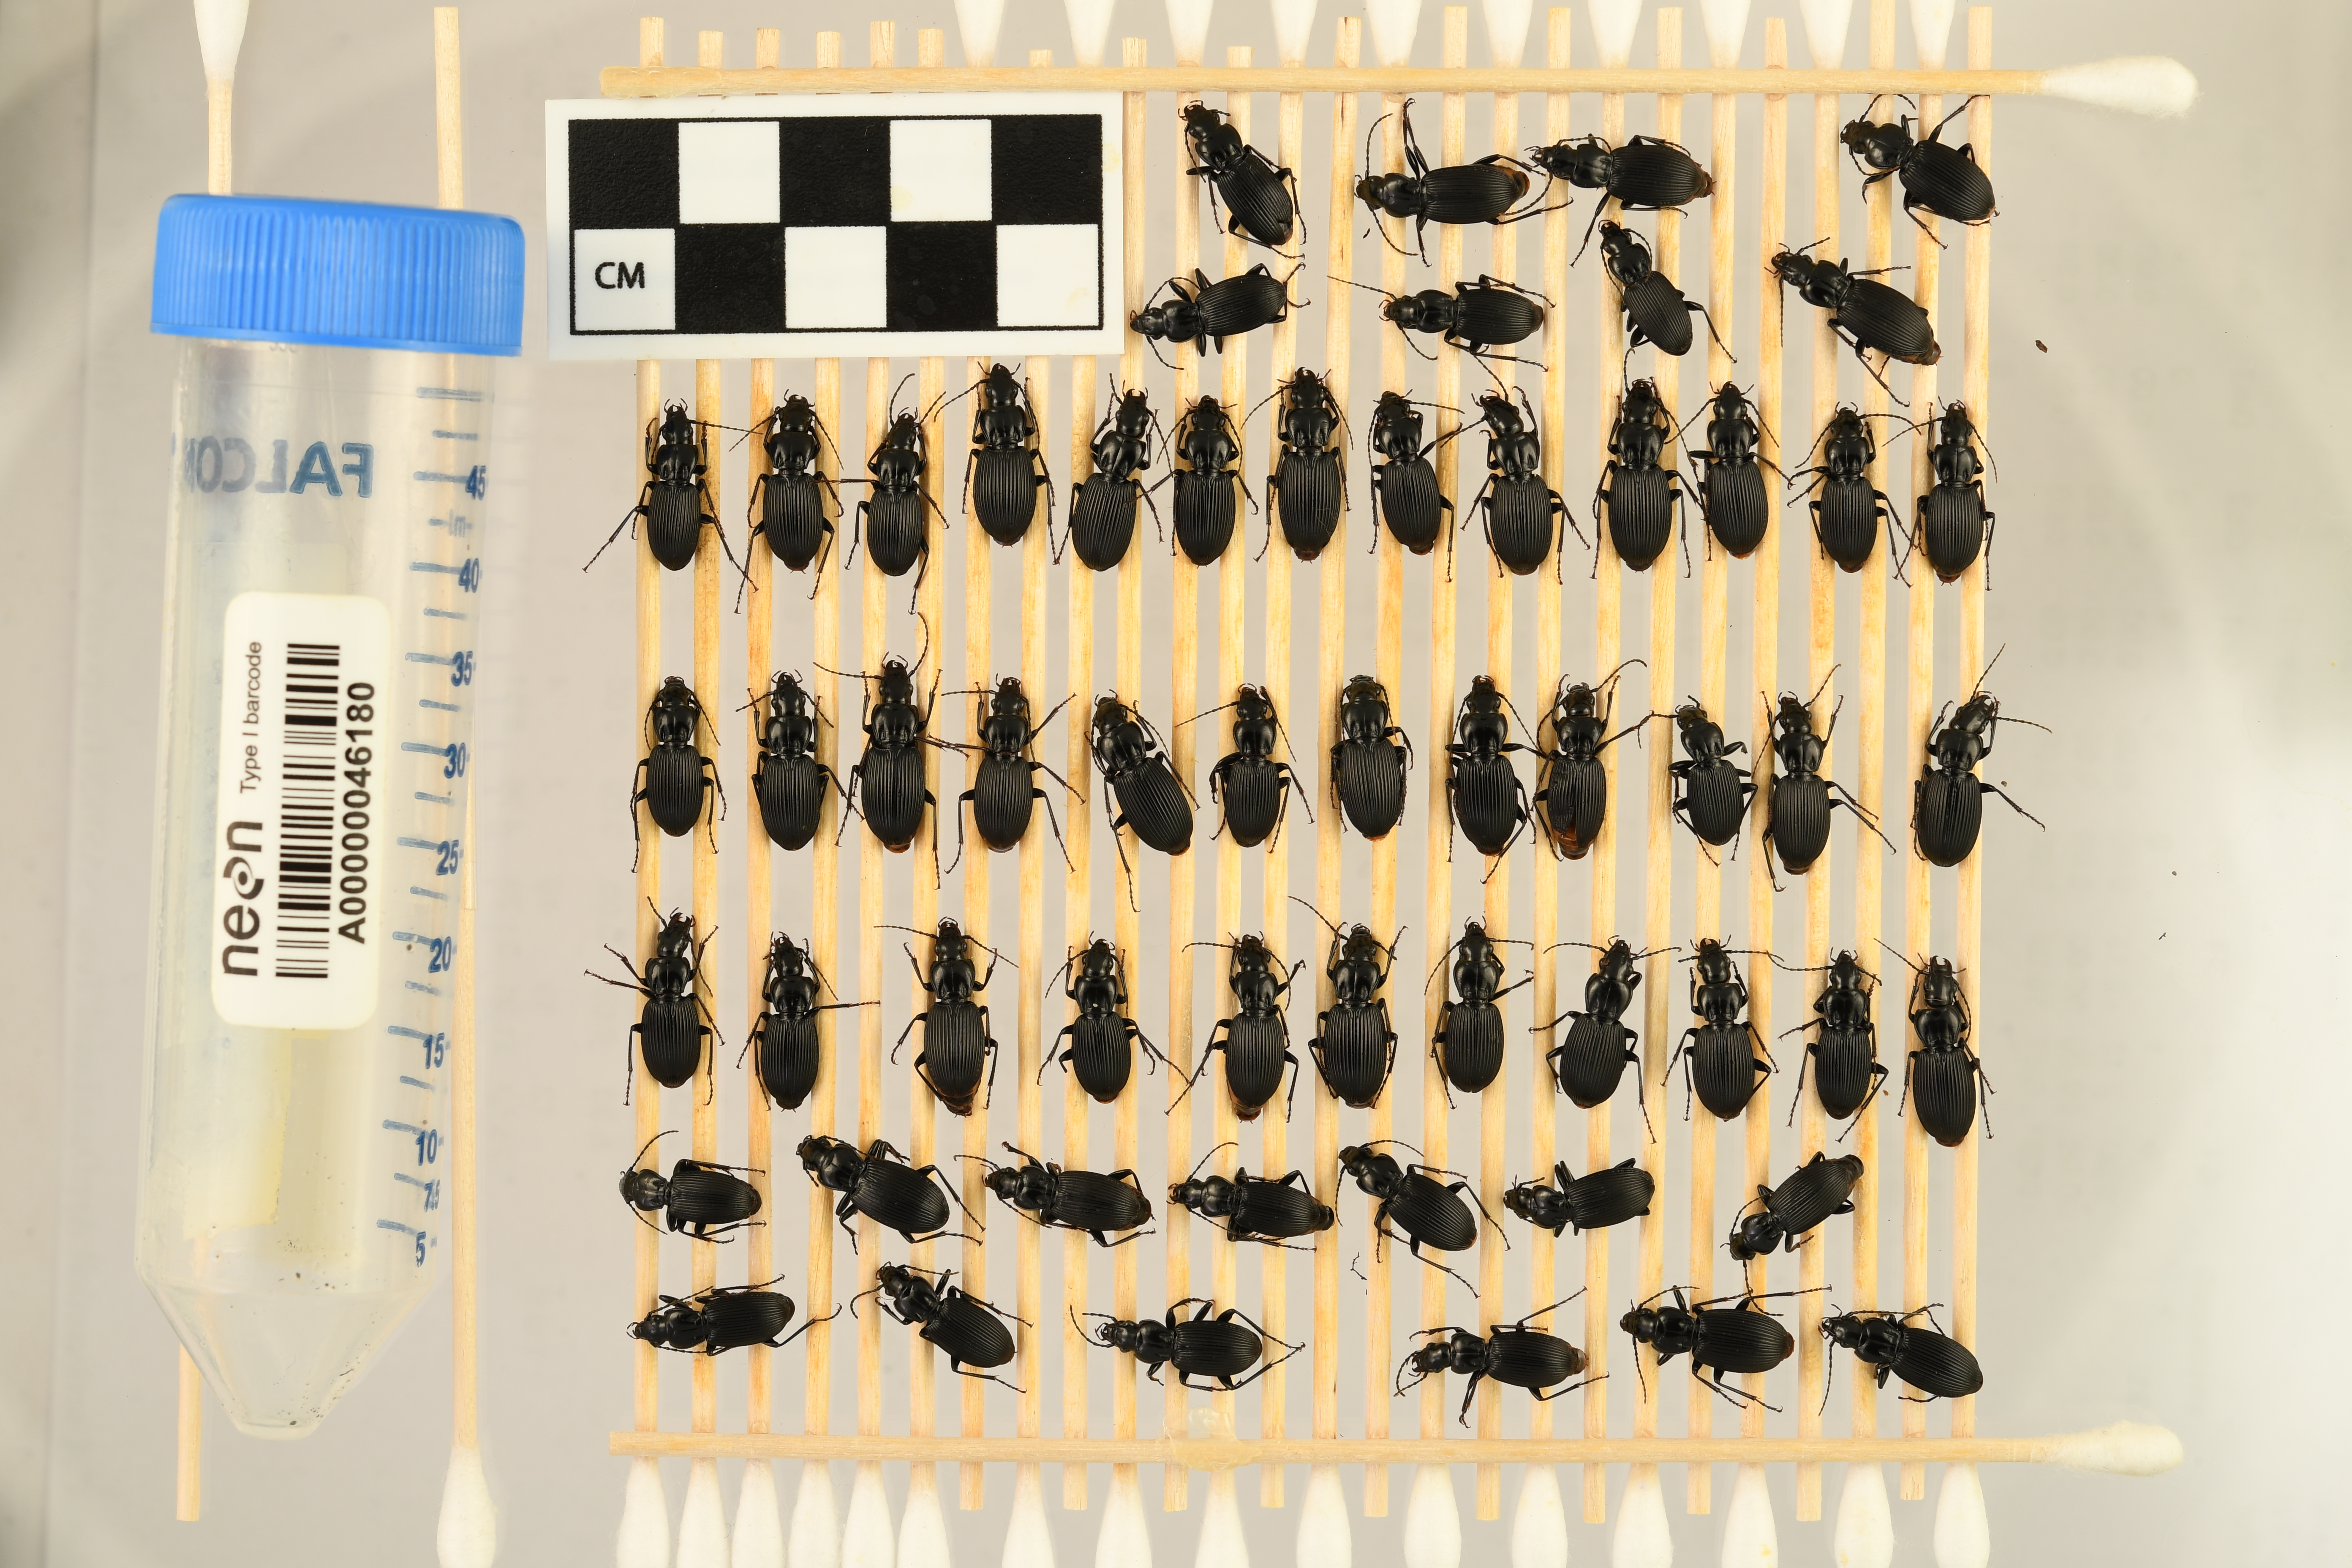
Pterostichus lachrymosus — Mountain Lake Biological Station NEON, plot MLBS_009. Beetle 1, ElytraLength: 0.88 cm (lying flat: Yes)

Pterostichus lachrymosus — Mountain Lake Biological Station NEON, plot MLBS_009. Beetle 1, ElytraWidth: 0.484 cm (lying flat: Yes)

Pterostichus lachrymosus — Mountain Lake Biological Station NEON, plot MLBS_009. Beetle 2, ElytraLength: 0.9026 cm (lying flat: Yes)

Pterostichus lachrymosus — Mountain Lake Biological Station NEON, plot MLBS_009. Beetle 2, ElytraWidth: 0.457 cm (lying flat: Yes)

Pterostichus lachrymosus — Mountain Lake Biological Station NEON, plot MLBS_009. Beetle 3, ElytraLength: 0.8974 cm (lying flat: Yes)

Pterostichus lachrymosus — Mountain Lake Biological Station NEON, plot MLBS_009. Beetle 3, ElytraWidth: 0.4854 cm (lying flat: Yes)

Pterostichus lachrymosus — Mountain Lake Biological Station NEON, plot MLBS_009. Beetle 4, ElytraLength: 0.9177 cm (lying flat: Yes)

Pterostichus lachrymosus — Mountain Lake Biological Station NEON, plot MLBS_009. Beetle 4, ElytraWidth: 0.4865 cm (lying flat: Yes)

Pterostichus lachrymosus — Mountain Lake Biological Station NEON, plot MLBS_009. Beetle 5, ElytraLength: 0.8278 cm (lying flat: Yes)

Pterostichus lachrymosus — Mountain Lake Biological Station NEON, plot MLBS_009. Beetle 5, ElytraWidth: 0.4294 cm (lying flat: Yes)

Pterostichus lachrymosus — Mountain Lake Biological Station NEON, plot MLBS_009. Beetle 6, ElytraLength: 0.7793 cm (lying flat: Yes)

Pterostichus lachrymosus — Mountain Lake Biological Station NEON, plot MLBS_009. Beetle 6, ElytraWidth: 0.4583 cm (lying flat: Yes)

Pterostichus lachrymosus — Mountain Lake Biological Station NEON, plot MLBS_009. Beetle 7, ElytraLength: 0.8088 cm (lying flat: Yes)

Pterostichus lachrymosus — Mountain Lake Biological Station NEON, plot MLBS_009. Beetle 7, ElytraWidth: 0.4384 cm (lying flat: Yes)

Pterostichus lachrymosus — Mountain Lake Biological Station NEON, plot MLBS_009. Beetle 8, ElytraLength: 0.9384 cm (lying flat: Yes)

Pterostichus lachrymosus — Mountain Lake Biological Station NEON, plot MLBS_009. Beetle 8, ElytraWidth: 0.4725 cm (lying flat: Yes)

Pterostichus lachrymosus — Mountain Lake Biological Station NEON, plot MLBS_009. Beetle 9, ElytraLength: 0.8399 cm (lying flat: Yes)

Pterostichus lachrymosus — Mountain Lake Biological Station NEON, plot MLBS_009. Beetle 9, ElytraWidth: 0.4205 cm (lying flat: Yes)

Pterostichus lachrymosus — Mountain Lake Biological Station NEON, plot MLBS_009. Beetle 10, ElytraLength: 0.8897 cm (lying flat: Yes)

Pterostichus lachrymosus — Mountain Lake Biological Station NEON, plot MLBS_009. Beetle 10, ElytraWidth: 0.4691 cm (lying flat: Yes)

Pterostichus lachrymosus — Mountain Lake Biological Station NEON, plot MLBS_009. Beetle 11, ElytraLength: 0.8273 cm (lying flat: Yes)

Pterostichus lachrymosus — Mountain Lake Biological Station NEON, plot MLBS_009. Beetle 11, ElytraWidth: 0.4328 cm (lying flat: Yes)

Pterostichus lachrymosus — Mountain Lake Biological Station NEON, plot MLBS_009. Beetle 12, ElytraLength: 0.9137 cm (lying flat: Yes)

Pterostichus lachrymosus — Mountain Lake Biological Station NEON, plot MLBS_009. Beetle 12, ElytraWidth: 0.4446 cm (lying flat: Yes)

Pterostichus lachrymosus — Mountain Lake Biological Station NEON, plot MLBS_009. Beetle 13, ElytraLength: 0.8525 cm (lying flat: Yes)

Pterostichus lachrymosus — Mountain Lake Biological Station NEON, plot MLBS_009. Beetle 13, ElytraWidth: 0.4613 cm (lying flat: Yes)

Pterostichus lachrymosus — Mountain Lake Biological Station NEON, plot MLBS_009. Beetle 14, ElytraLength: 0.865 cm (lying flat: Yes)

Pterostichus lachrymosus — Mountain Lake Biological Station NEON, plot MLBS_009. Beetle 14, ElytraWidth: 0.457 cm (lying flat: Yes)

Pterostichus lachrymosus — Mountain Lake Biological Station NEON, plot MLBS_009. Beetle 15, ElytraLength: 0.9139 cm (lying flat: Yes)

Pterostichus lachrymosus — Mountain Lake Biological Station NEON, plot MLBS_009. Beetle 15, ElytraWidth: 0.4691 cm (lying flat: Yes)

Pterostichus lachrymosus — Mountain Lake Biological Station NEON, plot MLBS_009. Beetle 16, ElytraLength: 0.8224 cm (lying flat: Yes)

Pterostichus lachrymosus — Mountain Lake Biological Station NEON, plot MLBS_009. Beetle 16, ElytraWidth: 0.4506 cm (lying flat: Yes)

Pterostichus lachrymosus — Mountain Lake Biological Station NEON, plot MLBS_009. Beetle 17, ElytraLength: 0.8773 cm (lying flat: Yes)

Pterostichus lachrymosus — Mountain Lake Biological Station NEON, plot MLBS_009. Beetle 17, ElytraWidth: 0.4816 cm (lying flat: Yes)

Pterostichus lachrymosus — Mountain Lake Biological Station NEON, plot MLBS_009. Beetle 18, ElytraLength: 0.9383 cm (lying flat: Yes)

Pterostichus lachrymosus — Mountain Lake Biological Station NEON, plot MLBS_009. Beetle 18, ElytraWidth: 0.4938 cm (lying flat: Yes)

Pterostichus lachrymosus — Mountain Lake Biological Station NEON, plot MLBS_009. Beetle 19, ElytraLength: 0.8821 cm (lying flat: Yes)

Pterostichus lachrymosus — Mountain Lake Biological Station NEON, plot MLBS_009. Beetle 19, ElytraWidth: 0.4583 cm (lying flat: Yes)

Pterostichus lachrymosus — Mountain Lake Biological Station NEON, plot MLBS_009. Beetle 20, ElytraLength: 0.8643 cm (lying flat: Yes)

Pterostichus lachrymosus — Mountain Lake Biological Station NEON, plot MLBS_009. Beetle 20, ElytraWidth: 0.4568 cm (lying flat: Yes)

Pterostichus lachrymosus — Mountain Lake Biological Station NEON, plot MLBS_009. Beetle 21, ElytraLength: 0.8533 cm (lying flat: No)

Pterostichus lachrymosus — Mountain Lake Biological Station NEON, plot MLBS_009. Beetle 21, ElytraWidth: 0.4444 cm (lying flat: No)

Pterostichus lachrymosus — Mountain Lake Biological Station NEON, plot MLBS_009. Beetle 22, ElytraLength: 0.8396 cm (lying flat: Yes)

Pterostichus lachrymosus — Mountain Lake Biological Station NEON, plot MLBS_009. Beetle 22, ElytraWidth: 0.4446 cm (lying flat: Yes)

Pterostichus lachrymosus — Mountain Lake Biological Station NEON, plot MLBS_009. Beetle 23, ElytraLength: 0.9013 cm (lying flat: Yes)

Pterostichus lachrymosus — Mountain Lake Biological Station NEON, plot MLBS_009. Beetle 23, ElytraWidth: 0.4568 cm (lying flat: Yes)

Pterostichus lachrymosus — Mountain Lake Biological Station NEON, plot MLBS_009. Beetle 24, ElytraLength: 0.9263 cm (lying flat: Yes)

Pterostichus lachrymosus — Mountain Lake Biological Station NEON, plot MLBS_009. Beetle 24, ElytraWidth: 0.5187 cm (lying flat: Yes)

Pterostichus lachrymosus — Mountain Lake Biological Station NEON, plot MLBS_009. Beetle 25, ElytraLength: 0.8527 cm (lying flat: Yes)

Pterostichus lachrymosus — Mountain Lake Biological Station NEON, plot MLBS_009. Beetle 25, ElytraWidth: 0.4698 cm (lying flat: Yes)

Pterostichus lachrymosus — Mountain Lake Biological Station NEON, plot MLBS_009. Beetle 26, ElytraLength: 0.9213 cm (lying flat: Yes)

Pterostichus lachrymosus — Mountain Lake Biological Station NEON, plot MLBS_009. Beetle 26, ElytraWidth: 0.5039 cm (lying flat: Yes)

Pterostichus lachrymosus — Mountain Lake Biological Station NEON, plot MLBS_009. Beetle 27, ElytraLength: 0.7925 cm (lying flat: No)

Pterostichus lachrymosus — Mountain Lake Biological Station NEON, plot MLBS_009. Beetle 27, ElytraWidth: 0.4199 cm (lying flat: No)

Pterostichus lachrymosus — Mountain Lake Biological Station NEON, plot MLBS_009. Beetle 28, ElytraLength: 0.9097 cm (lying flat: Yes)

Pterostichus lachrymosus — Mountain Lake Biological Station NEON, plot MLBS_009. Beetle 28, ElytraWidth: 0.4963 cm (lying flat: Yes)

Pterostichus lachrymosus — Mountain Lake Biological Station NEON, plot MLBS_009. Beetle 29, ElytraLength: 0.8903 cm (lying flat: Yes)

Pterostichus lachrymosus — Mountain Lake Biological Station NEON, plot MLBS_009. Beetle 29, ElytraWidth: 0.4938 cm (lying flat: Yes)

Pterostichus lachrymosus — Mountain Lake Biological Station NEON, plot MLBS_009. Beetle 30, ElytraLength: 0.8889 cm (lying flat: Yes)

Pterostichus lachrymosus — Mountain Lake Biological Station NEON, plot MLBS_009. Beetle 30, ElytraWidth: 0.4575 cm (lying flat: Yes)

Pterostichus lachrymosus — Mountain Lake Biological Station NEON, plot MLBS_009. Beetle 31, ElytraLength: 0.7718 cm (lying flat: No)

Pterostichus lachrymosus — Mountain Lake Biological Station NEON, plot MLBS_009. Beetle 31, ElytraWidth: 0.4407 cm (lying flat: No)

Pterostichus lachrymosus — Mountain Lake Biological Station NEON, plot MLBS_009. Beetle 32, ElytraLength: 0.8519 cm (lying flat: Yes)

Pterostichus lachrymosus — Mountain Lake Biological Station NEON, plot MLBS_009. Beetle 32, ElytraWidth: 0.4444 cm (lying flat: Yes)